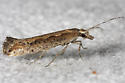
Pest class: diamondback_moth